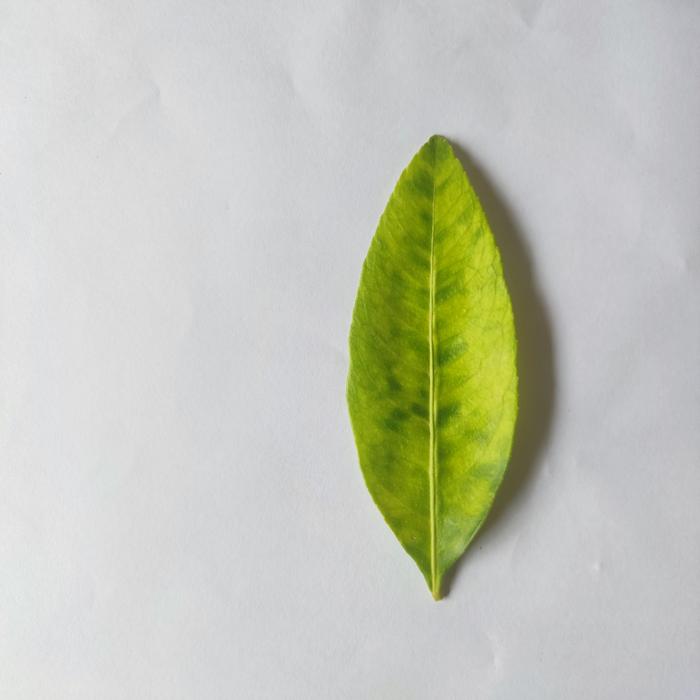
Crop: Lemon
Leaf condition: Citrus